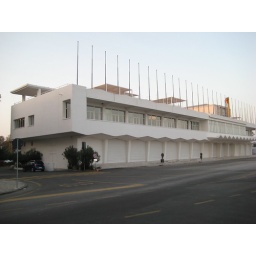
white building in venice